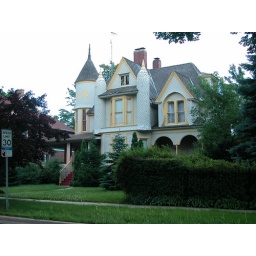
I spotted this eclectic home on Western Avenue in Joliet, Illinois.